Saga Pearl II

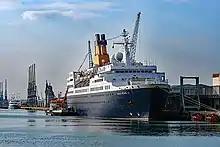
"Saga Pearl II" at Southampton in 2011

Saga Cruises acquired the ship, at auction, in August 2009. "Saga Pearl II" effectively replaced the "Saga Rose" which was decommissioned in 2009. In late 2009, the ship sailed to Swansea, Wales where she underwent a £20 million three-month refit, including engine overhaul, in the re-opened Swansea dry dock, after which the ship had a maximum capacity 449 passengers, served by 252 crew members. In spite of the low ratio, the cruise ship offered a luxury service to its passengers. The gross tonnage of the vessel was 18,591 gross tons. The maximum speed of the vessel was . Stabilization was provided by a Pinfabb Digital Stabilizers Control system.